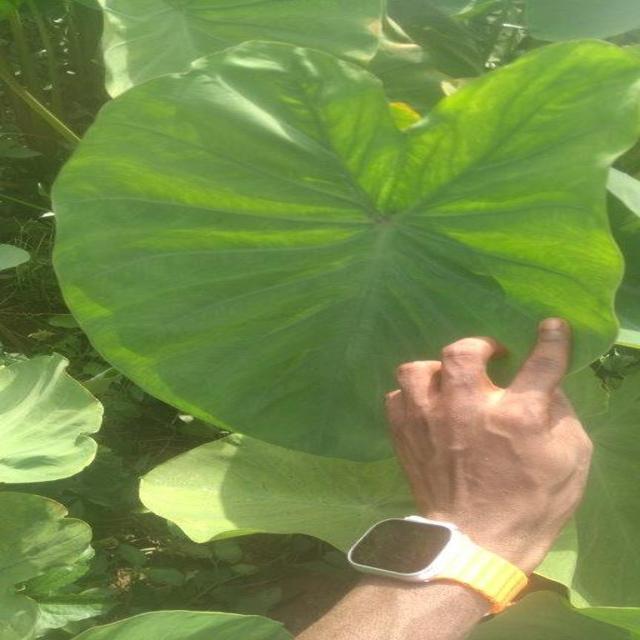
Label: Healthy